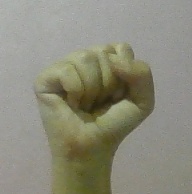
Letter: saad